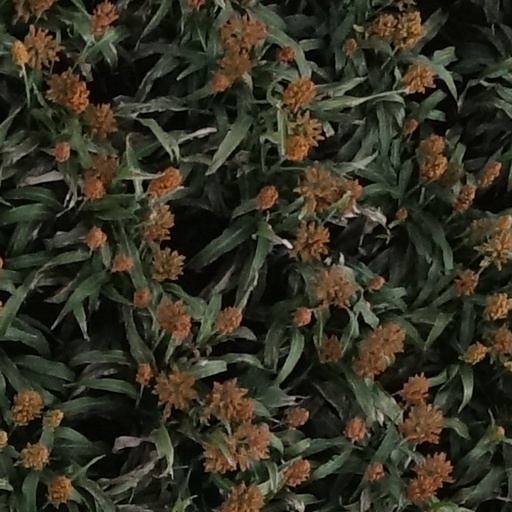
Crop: sorghum